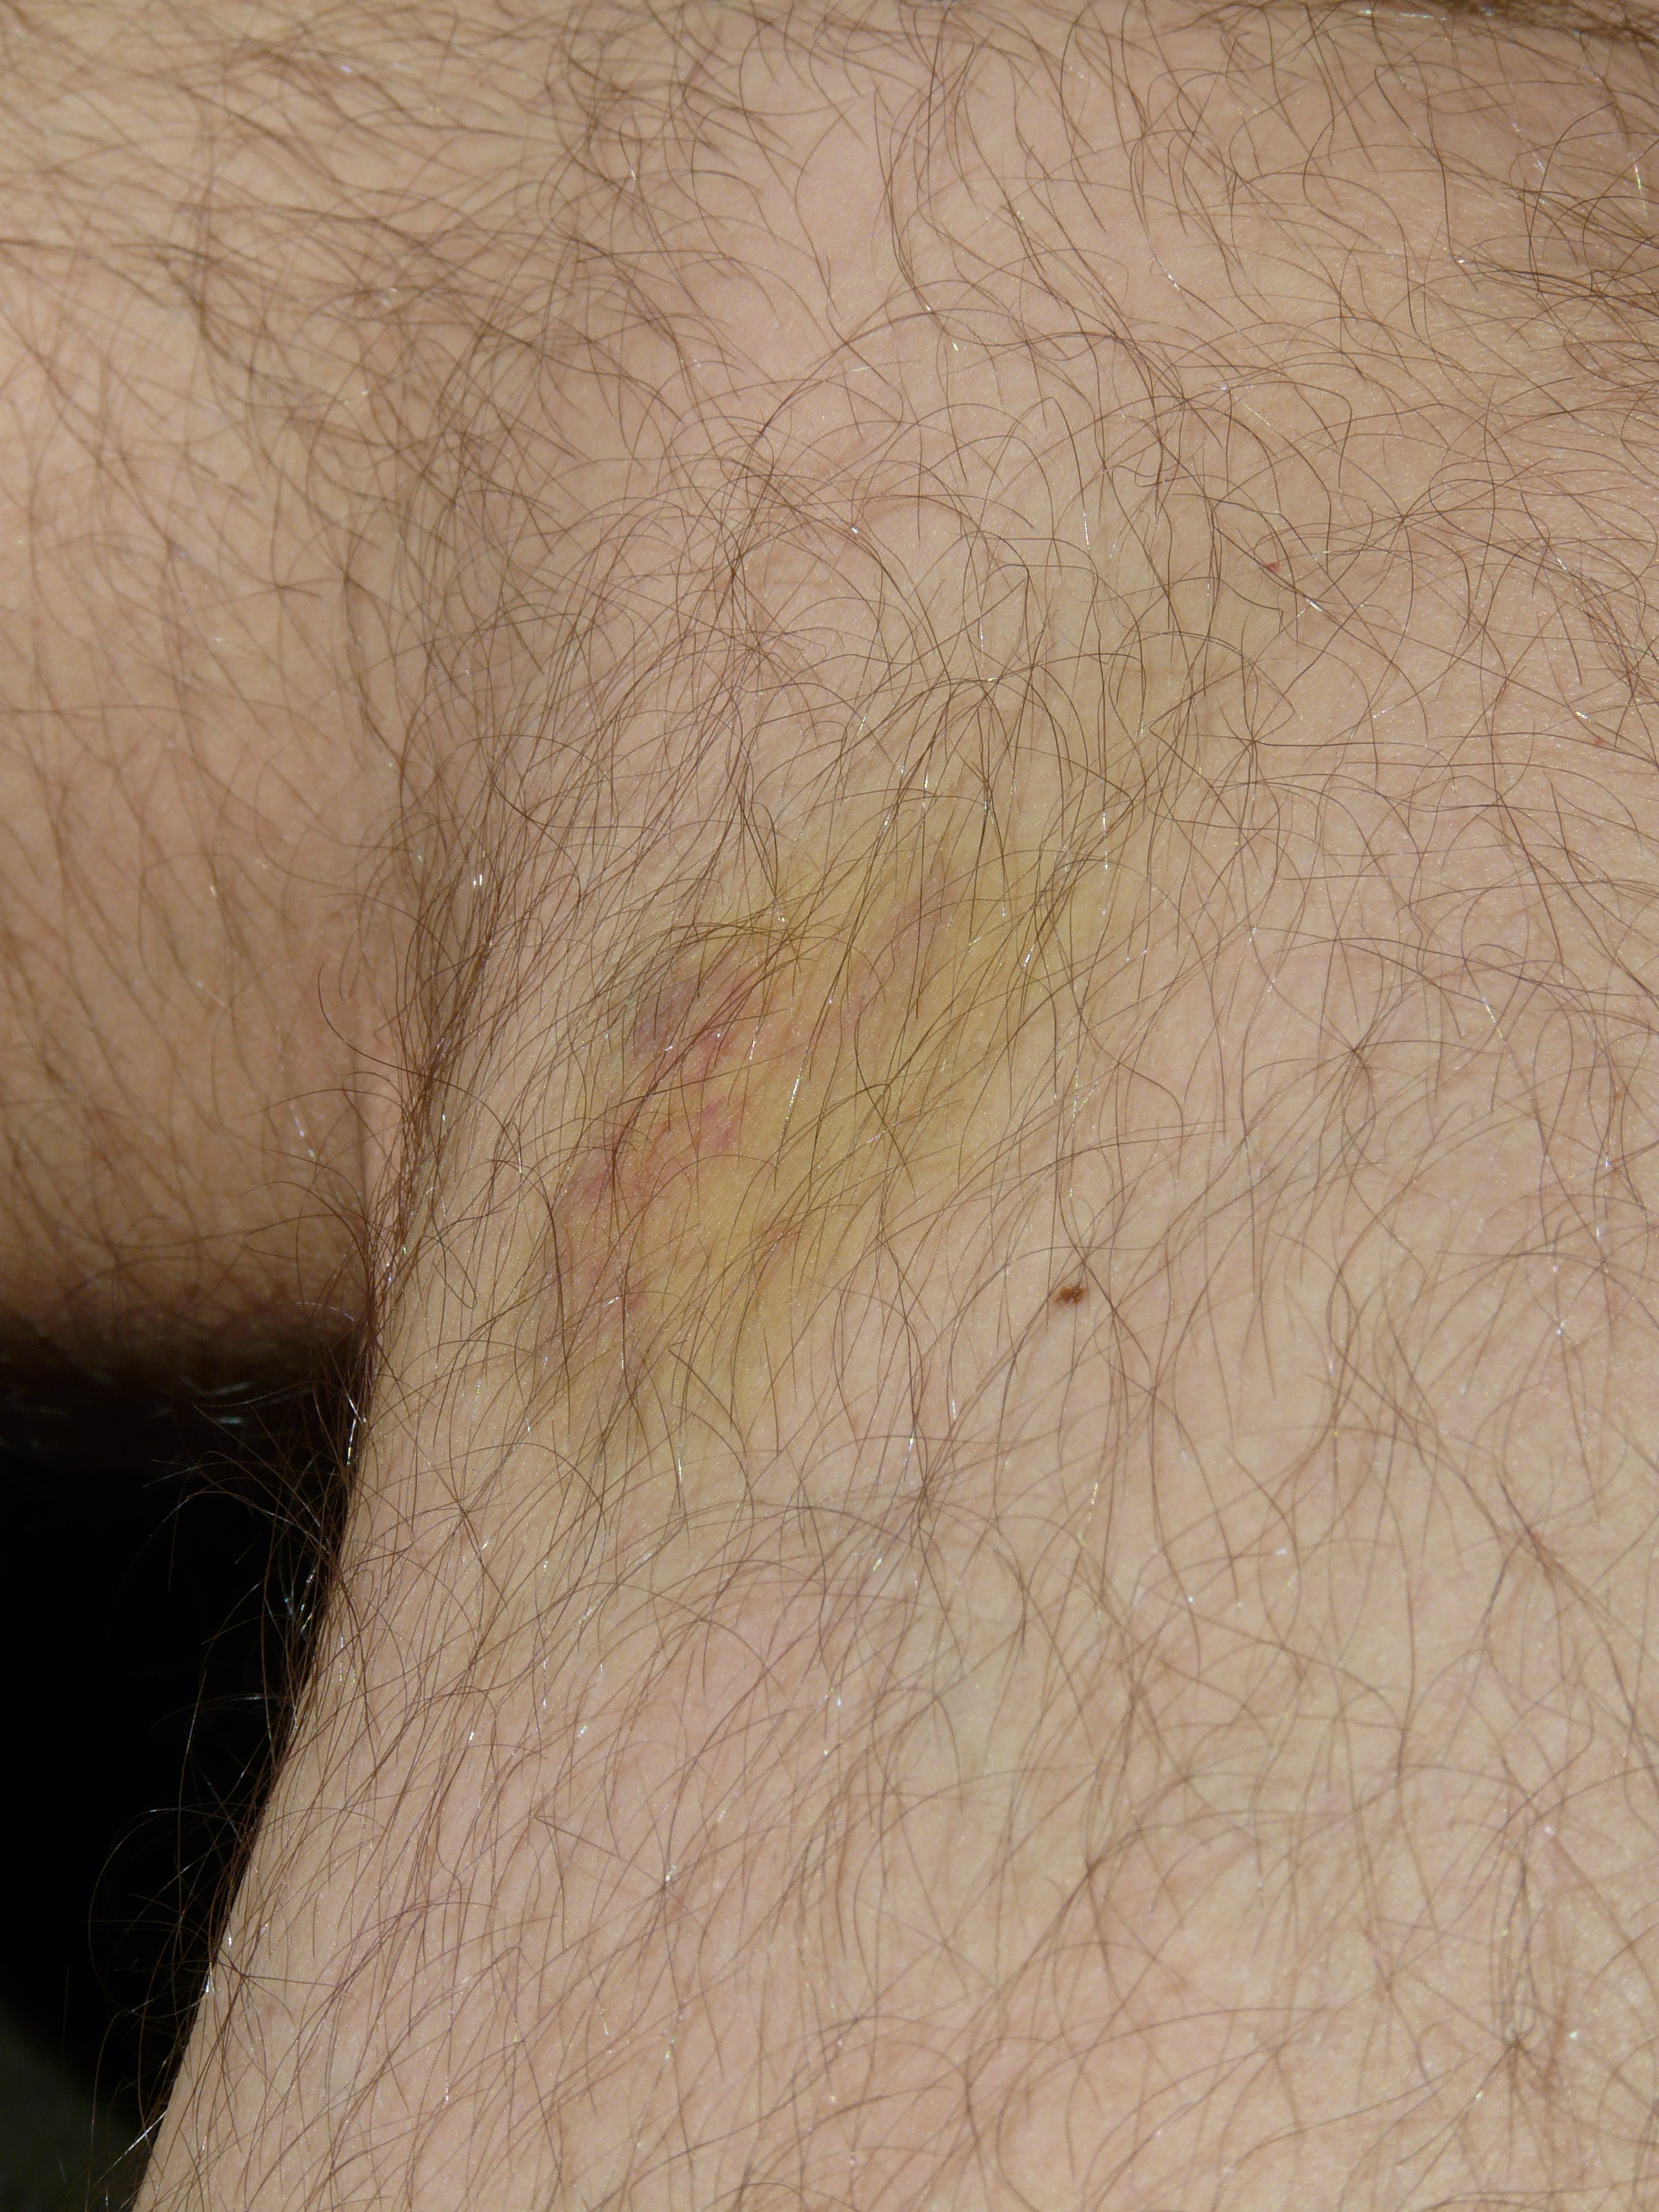
wood, leg, green, yellow, arm, close up, human body, nose, sketch, drawing, head, hairy, skin, organ, injury, discoloration, blue blot, haematoma, hematoma